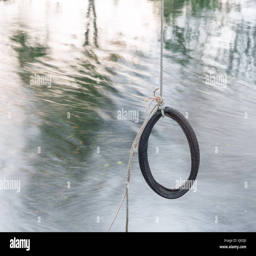
tire swing hanging from a tree